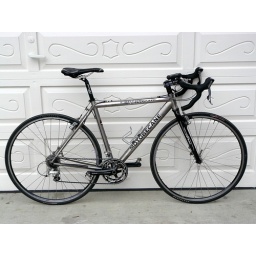
The obligatory shot in front of the white garage door